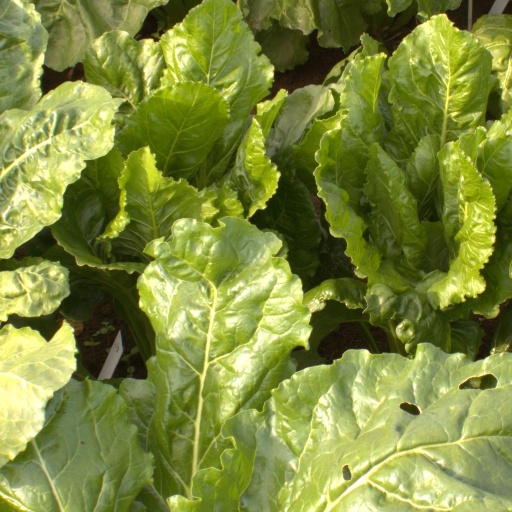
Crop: sugar beet